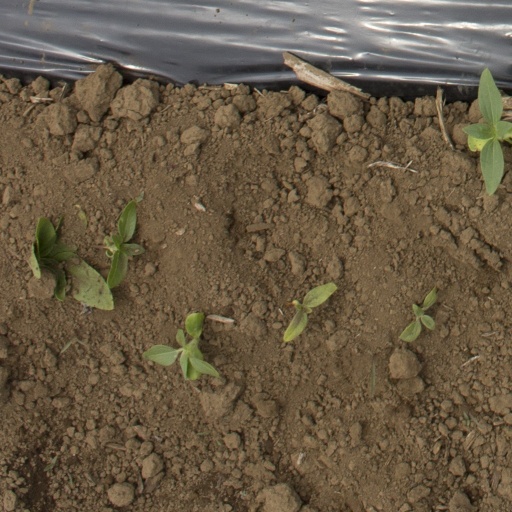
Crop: Jerusalem artichoke